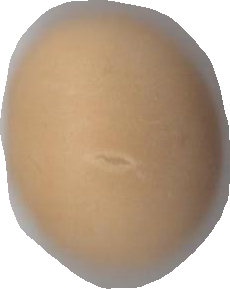
Variety: Grobogan